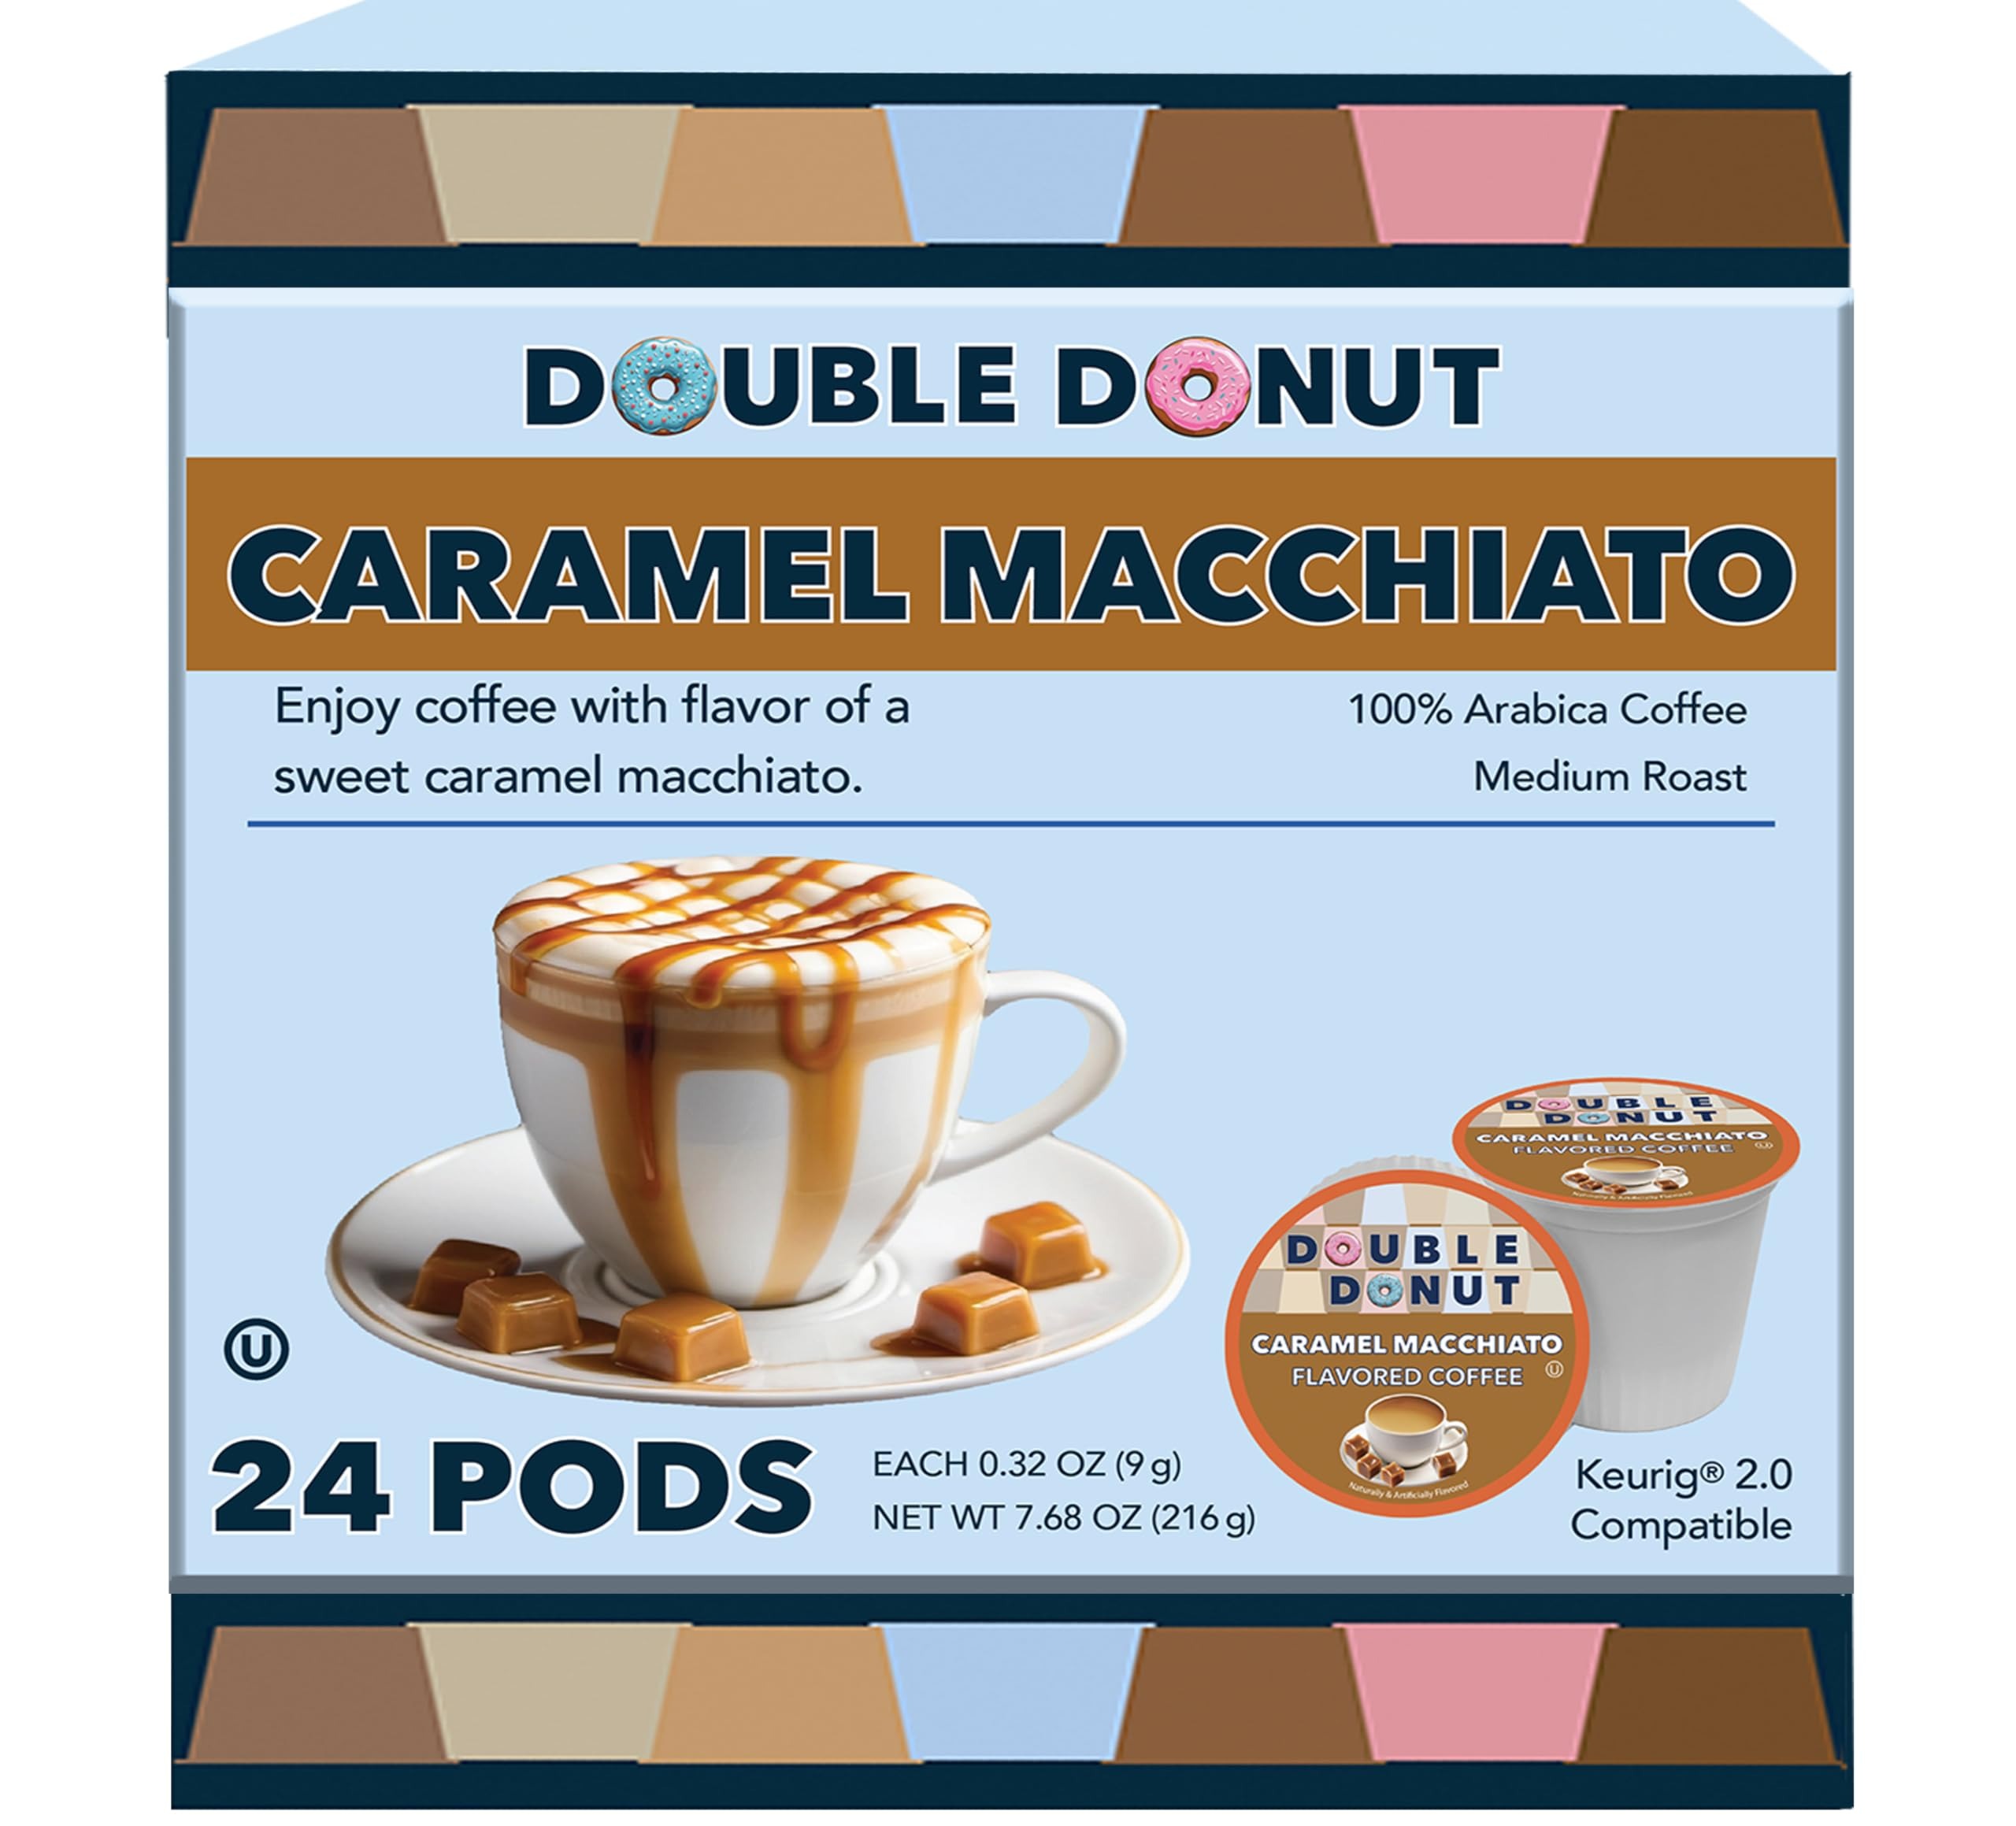
Item Name: Double Donut Flavored Coffee Pods, Caramel Macchiato Coffee, Caramel Coffee for Keurig K Cups Machines, Medium Roast Coffee in Recyclable Pods, 24 Count
Bullet Point 1: RICH FLAVOR IN EVERY SIP: Double Donut’s Medium Roast Caramel Macchiato is a delicious blend of medium roast Arabica coffee with the flavor of a sweet caramel macchiato.
Bullet Point 2: COMPATIBLE WITH YOUR FAVORITE BREWERS: Double Donut Coffee’s Caramel Macchiato is perfect for your Keurig 1.0 or 2.0 Brewing Machines. Drink a hot mug on a frosty morning, or enjoy a refreshing iced coffee beverage on a warm, sunny day.
Bullet Point 3: HIGH-QUALITY INGREDIENTS FOR YOUR MIND AND BODY: Our blend of Arabica beans not only creates the ideal taste, but each capsule is sugar-free, gluten-free, vegan, certified Kosher, and Pareve.
Bullet Point 4: ECO-FRIENDLY PODS: Double Donuts ensures your tastebuds will thank you as you sip this Caramel Macchiato Blend. Rest assured, Mother Nature will thank you as well, because each pod for Keurig Kcups is 100% recyclable.
Bullet Point 5: PLEASE NOTE: Keurig K Cups, Green MountainⓇ and Keurig are registered trademarks of Green Mountain and/or Keurig. Double Donut has no affiliation with Green Mountain and/or Keurig
Value: 24.0
Unit: Count

Price: 14.89